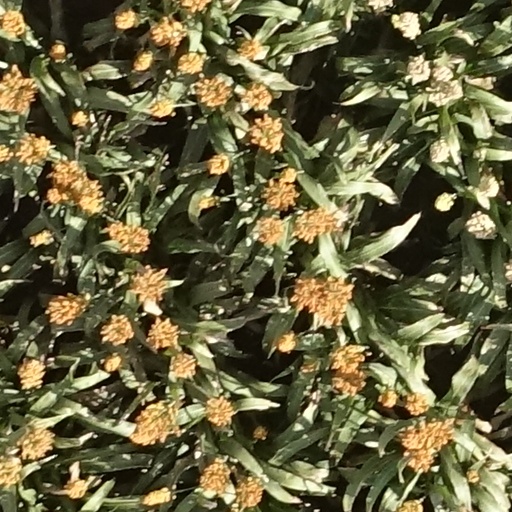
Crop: sorghum